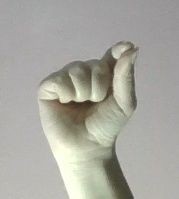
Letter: fa